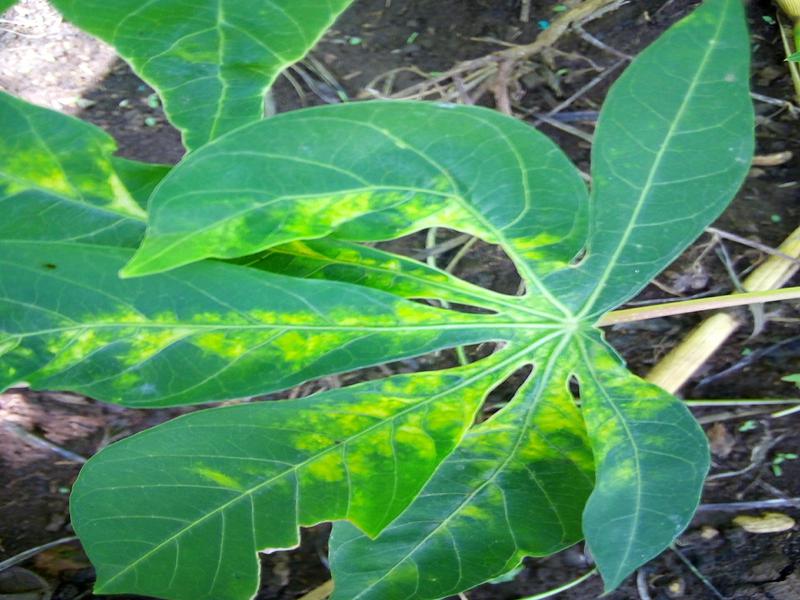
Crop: cassava
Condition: mosaic_disease